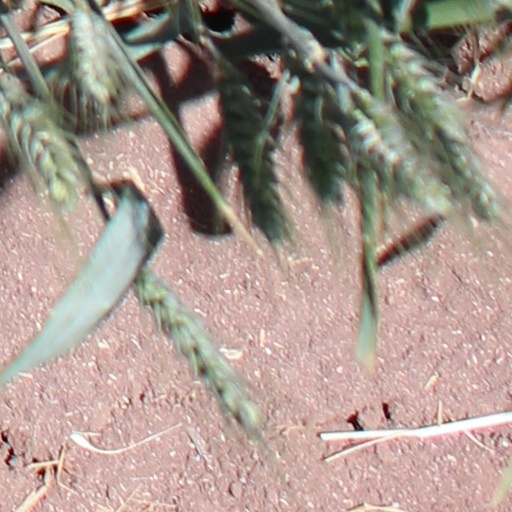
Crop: wheat